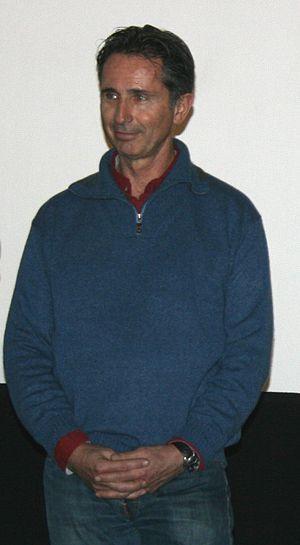
Thierry Lhermitte à l'avant-première de Notre univers impitoyable diffusée à l'UGC Ciné Cité Les Halles, à Paris.